Willow Grove Park Mall

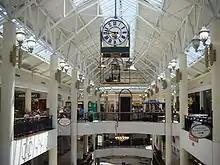
A view of the mall from the third floor near The Grove food court in 2008

The Willow Grove Park Mall currently contains five anchor stores. Bloomingdale's, which is , opened in 1982 when the mall was built. The Bloomingdale's store is one of two located in the Philadelphia area. Macy's, which is , opened in 2001 as part of a mall expansion. An anchor space opened in 1982 as B. Altman and Company before becoming Sears in 1987. In 2015, Sears reduced its space from to on the first floor while leasing of space to Primark, mainly on the second floor. Sears closed its store at Willow Grove Park Mall in 2022. Another anchor space opened in 1982 as Abraham & Straus before becoming Strawbridge & Clothier (later Strawbridge's) in 1988. Strawbridge's closed in 2006. A part of the former space on the third floor reopened as The Cheesecake Factory in 2007, which is in area. Another part of the former Strawbridge's became a Bravo! Cucina Italiana that opened in 2011; Bravo! Cucina Italiana later closed and the space became Yard House in 2019. In addition, a relocated two-story Forever 21 opened in a small portion of the former Strawbridge's in December 2011. The lower two floors of the Strawbridge's space became a JCPenney store in 2012. JCPenney officials announced that the Willow Grove store will be among 138 locations the company will shutter; the store closed on July 31, 2017. The former JCPenney became a Tilted 10 entertainment center in 2023. The remaining area of the former Strawbridge's on the third floor opened as a Nordstrom Rack in 2012.